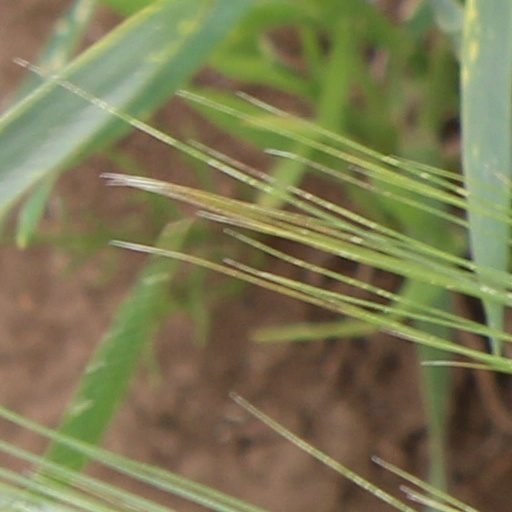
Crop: wheat